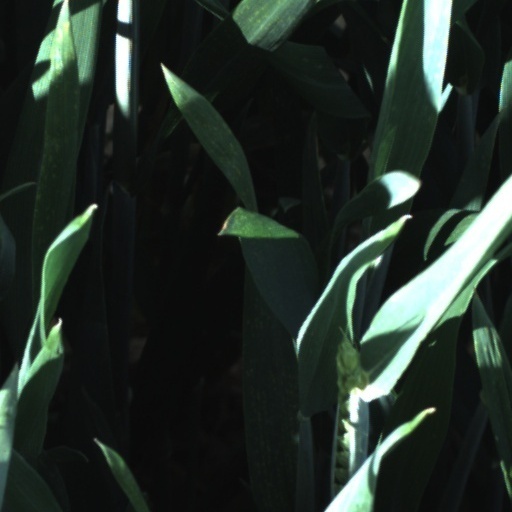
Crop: wheat